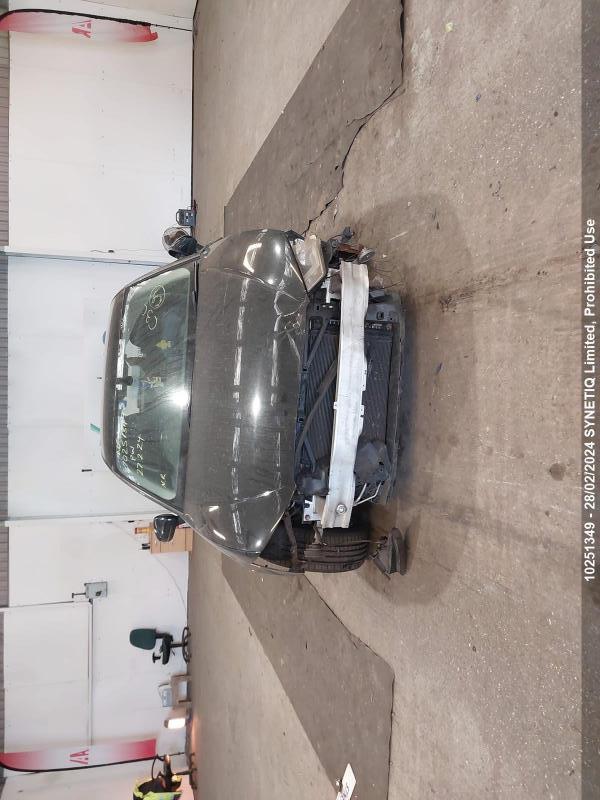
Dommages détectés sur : plaque d'immatriculation avant, pare-choc avant, feu avant droit, feu avant gauche, capot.
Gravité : majeur